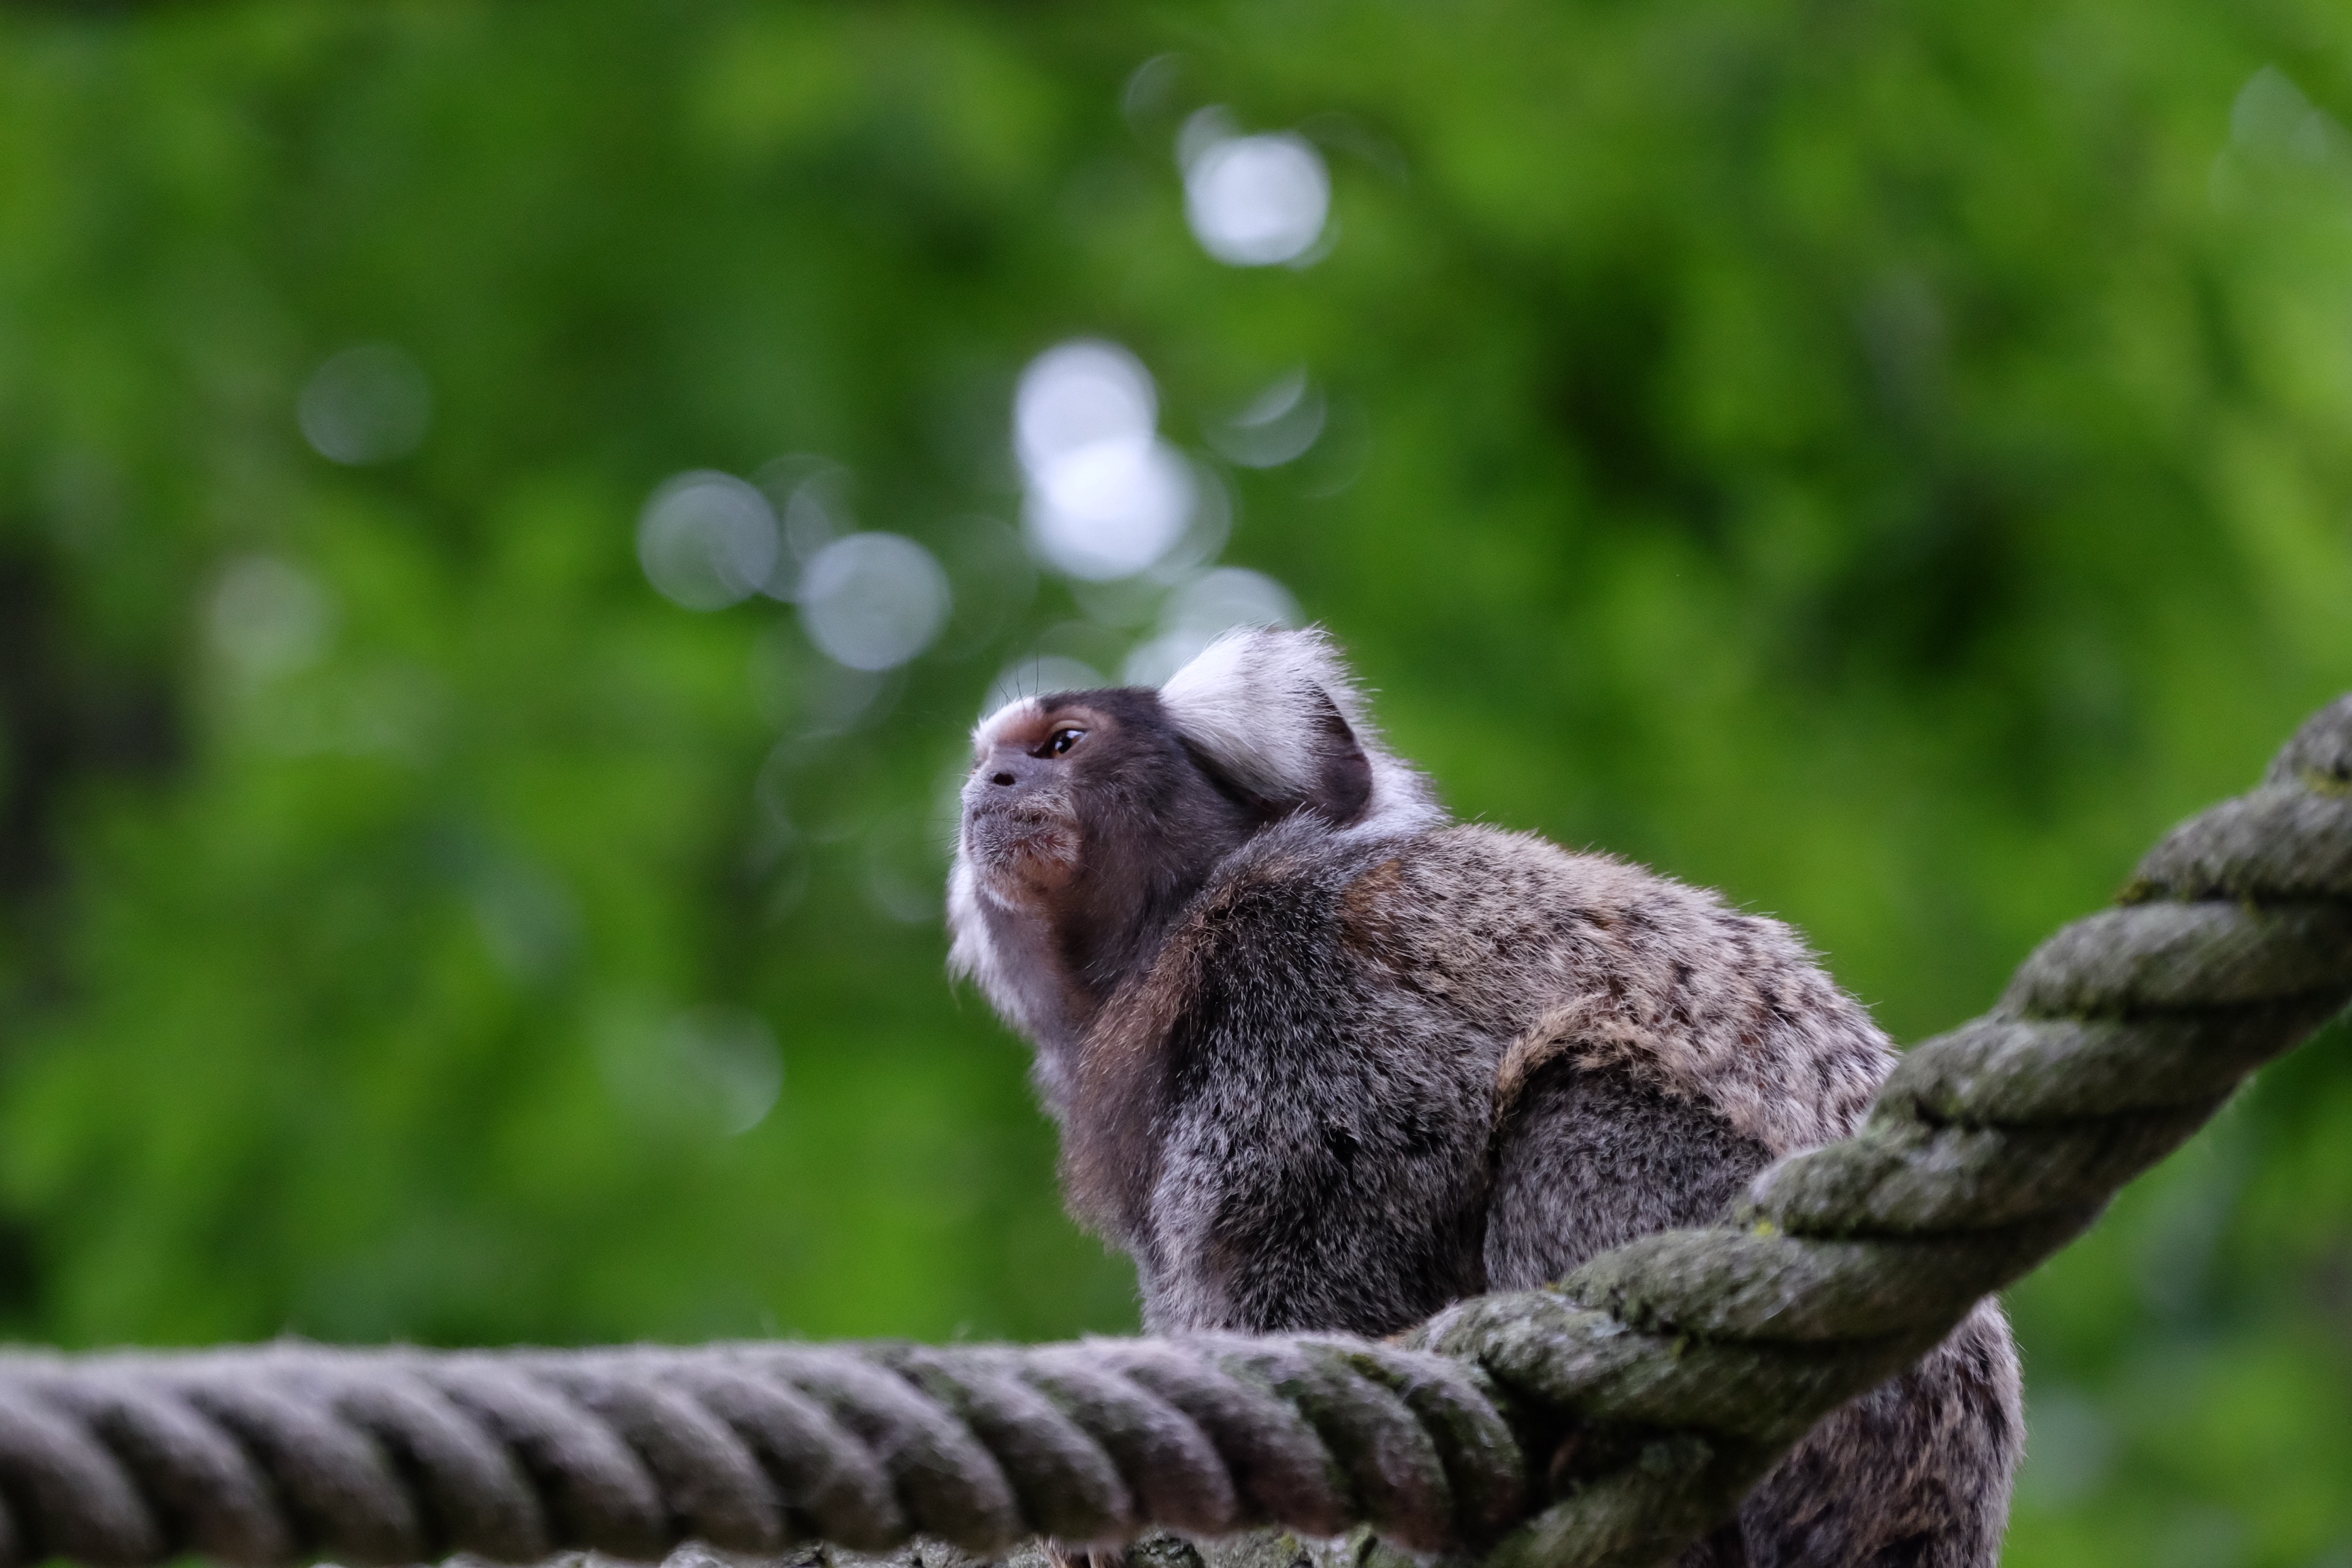
nature, branch, rope, animal, wildlife, green, park, mammal, monkey, fauna, primate, vertebrate, lemur, macaque, new world monkey